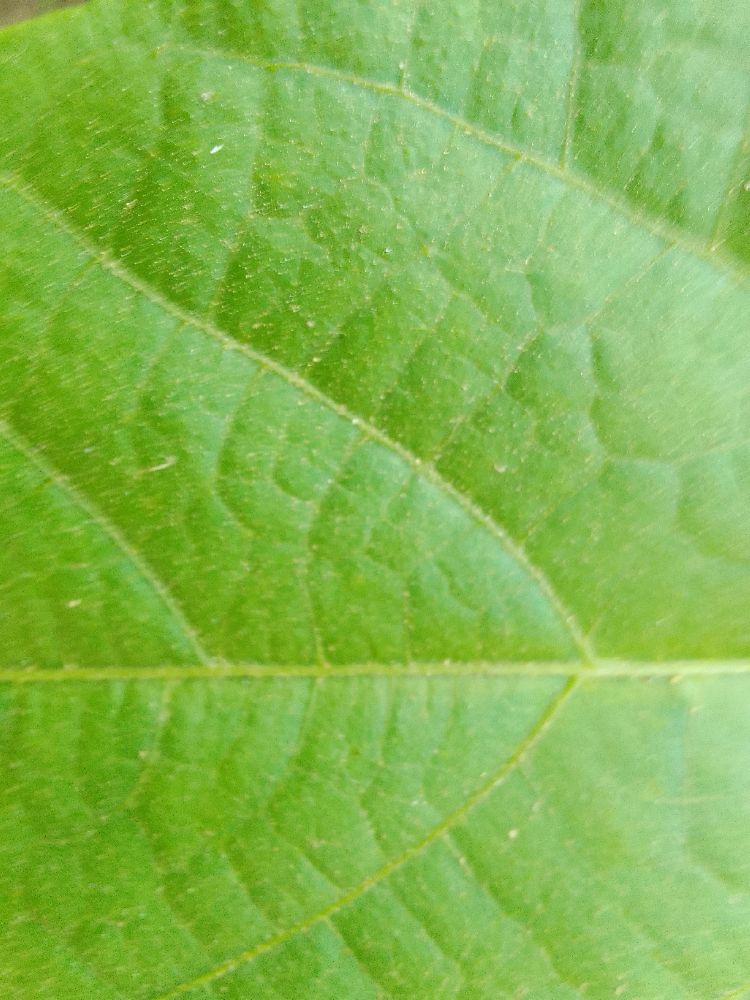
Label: healthy